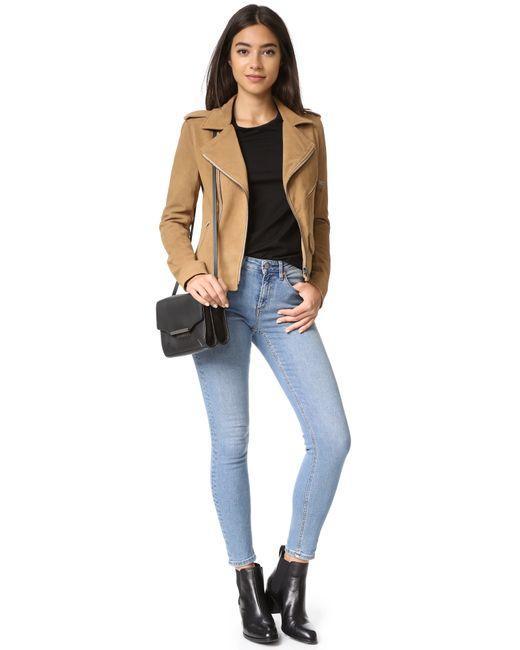
Braune Partyjacke mit Jeans für Damen